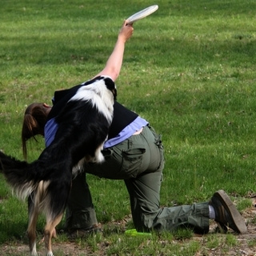
A young man holding a frisbee as a dog tries to take it.
A woman playing with a dog in a field with a frisbee.
A woman prepares to throw the frisbee for her dog.
A person throwing a frisbee for a dog.
This is an image of a person and a dog playing frisbee.